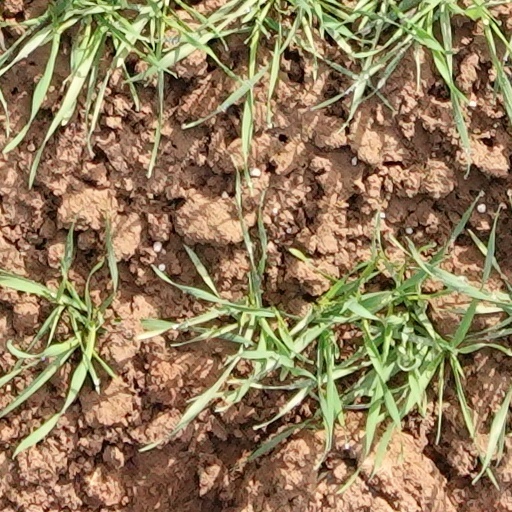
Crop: wheat